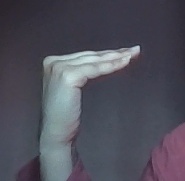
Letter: haa